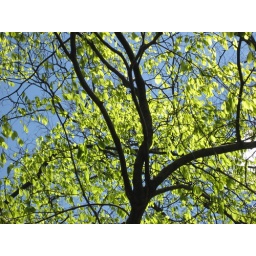
Spring green against blue sky, Brooklyn Botanic Garden (Spring 2007)